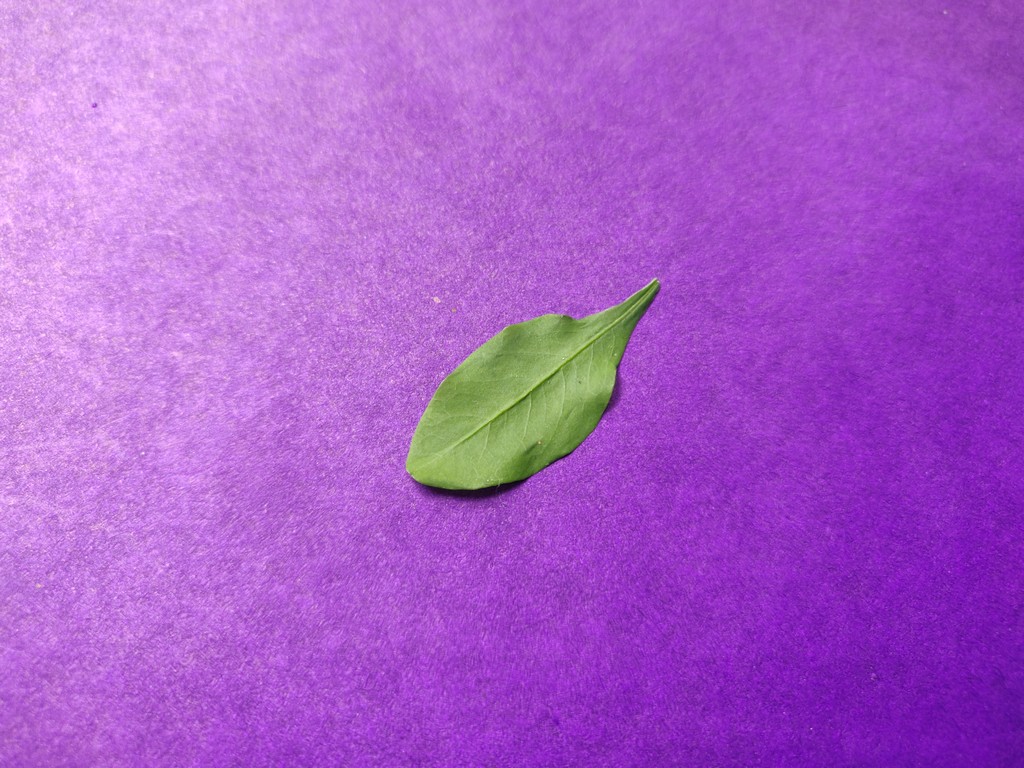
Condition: Healthy
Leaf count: single
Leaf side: front